Sean Stewart

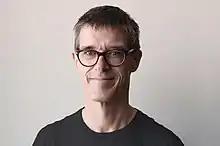

Born in Lubbock, Texas, Sean Stewart moved to Edmonton, Alberta, Canada in 1968. After stints in Houston, Texas, Vancouver, British Columbia, Irvine, California, Monterey, California Davis, Santa Monica, California, and Pasadena, California, he now again lives San Pedro, California.